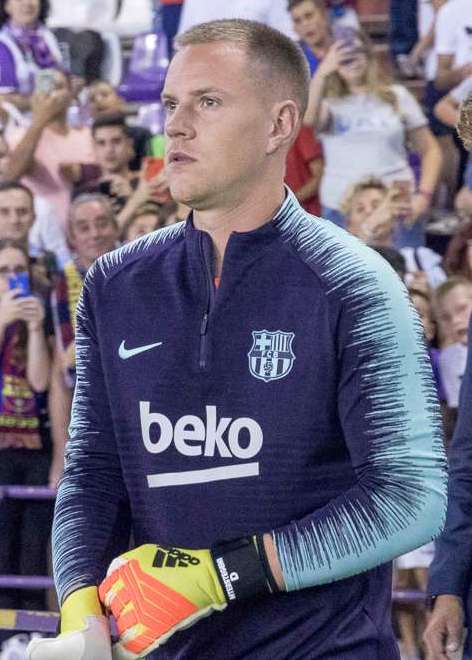
มาร์ค-อันเดร แทร์ สเตเกิน

| name = มาร์ค-อันเดร แทร์ สเตเกิน
| image = Real Valladolid - FC Barcelona, 2018-08-25 (79) (cropped).jpg
| caption = แทร์ สเตเกิน ขณะลงฝึกซ้อมกับบาร์เซโลนา ก่อนเกมลาลิกา
| fullname = มาร์ค-อันเดร แทร์ สเตเกิน
| birth_place = เมินเชินกลัทบัค, เยอรมนี
| height = 1.87 เมตร
| position = ผู้รักษาประตู
| currentclub = สโมสรฟุตบอลบาร์เซโลนา|บาร์เซโลนา
| clubnumber = 1
| youthyears1 = 1996–2010 | youthclubs1 = โบรุสซีอาเมินเชินกลัทบัค
| years1 = 2009–2011 | clubs1 = โบรุสซีอาเมินเชินกลัทบัค 2 | caps1 = 18 | goals1 = 0
| years2 = 2009–2014 | clubs2 = โบรุสซีอาเมินเชินกลัทบัค | caps2 = 115 | goals2 = 0
| years3 = 2014– | clubs3 = สโมสรฟุตบอลบาร์เซโลนา|บาร์เซโลนา | caps3 = 278 | goals3 = 0
| nationalteam1 = ฟุตบอลเยาวชนทีมชาติเยอรมนี|เยอรมนี อายุไม่เกิน 16 ปี | nationalyears1 = 2007–2008 | nationalcaps1 = 7 | nationalgoals1 = 0
| nationalteam2 = ฟุตบอลเยาวชนทีมชาติเยอรมนี|เยอรมนี อายุไม่เกิน 17 ปี | nationalyears2 = 2008–2009 | nationalcaps2 = 16 | nationalgoals2 = 0
| nationalteam3 = ฟุตบอลเยาวชนทีมชาติเยอรมนี|เยอรมนี อายุไม่เกิน 18 ปี | nationalyears3 = 2009–2010 | nationalcaps3 = 8 | nationalgoals3 = 0
| nationalteam4 = ฟุตบอลเยาวชนทีมชาติเยอรมนี|เยอรมนี อายุไม่เกิน 19 ปี | nationalyears4 = 2010–2011 | nationalcaps4 = 5 | nationalgoals4 = 0
| nationalteam5 = ฟุตบอลทีมชาติเยอรมนี รุ่นอายุไม่เกิน 21 ปี|เยอรมนี อายุไม่เกิน 21 ปี | nationalyears5 = 2012–2015 | nationalcaps5 = 13 | nationalgoals5 = 0
| nationalteam6 = ฟุตบอลทีมชาติเยอรมนี|เยอรมนี | nationalyears6 = 2012– | nationalcaps6 = 27 | nationalgoals6 = 0
MedalCountry|
มาร์ค-อันเดร แทร์ สเตเกิน (; เกิด 30 เมษายน ค.ศ. 1992) เป็นนักฟุตบอลชาวเยอรมนี ปัจจุบันลงเล่นให้กับสโมสรฟุตบอลบาร์เซโลนา|บาร์เซโลนา ในลาลิกา ลีกสูงสุดของสเปน และฟุตบอลทีมชาติเยอรมนี|ทีมชาติเยอรมนี ในตำแหน่งผู้รักษาประตูcite web|title= Barcelona ter Stegen as "the new Manuel Neuer"|work=Deutscher Fußball-Bund | date = 22 January 2015
ตัวเขาอยู่กับโบรุสซีอาเมินเชินกลัทบัคทั้งสิ้น 4 ปี ลงเล่นเกมบุนเดสลีกา ทั้งสิ้น 108 นัด เขาได้ย้ายร่วมทีมบาร์เซโลนา ด้วยค่าตัว 12 ล้านยูโร เขาคว้าสามแชมป์ในฤดูกาลแรกกับทีมจากแคว้นกาตาลุญญา|กาตาลัน ในฤดูกาลล่าสุดตัวเขาลงเล่นครบ 38 นัดในลีกและพาทีมคว้าแชมป์ลาลิกา #1Marc-André ter Stegen transfermarkt.com
สเตเกิน ได้รับใช้ทีมชาติเยอรมนีตั้งแต่ฟุตบอลเยาวชนทีมชาติเยอรมนี|ทีมรุ่นอายุไม่เกิน 16 ปี จนถึงได้ขึ้นไปเล่นชุดใหญ๋ในปี ค.ศ. 2012 เขายังเป็นส่วนหนึ่งของทีมที่ผ่านเข้าสู่ฟุตบอลชิงแชมป์แห่งชาติยุโรป 2016 รอบแพ้คัดออก|รอบรองชนะเลิศ ฟุตบอลชิงแชมป์แห่งชาติยุโรป 2016, ชนะเลิศ ฟีฟ่าคอนเฟเดอเรชันส์คัพ 2017 และการตกรอบแรกในฟุตบอลโลก 2018 ที่รัสเซีย อีกด้วย แต่โดยส่วนมากเขาจะตกเป็นตัวสำรองของมานูเอ็ล น็อยเออร์
== สถิติอาชีพ ==
=== สโมสร ===
updated|30 เมษายน ค.ศ. 2021|
| class=wikitable style="text-align:center"
|-
!rowspan=2|สโมสร
!rowspan=2|ฤดูกาล
!colspan=3|ลีก
!colspan=2|ถ้วยหมายถึงการแข่งขันฟุตบอลถ้วยรายการ เดเอ็ฟเบ-โพคาล และ โคปาเดลเรย์
!colspan=2|ถ้วยยุโรป
!colspan=2|อื่นๆ
!colspan=2|รวม
|-
!ดิวิชั่น!!ลงเล่น!!ประตู!!ลงเล่น!!ประตู!!ลงเล่น!!ประตู!!ลงเล่น!!ประตู!!ลงเล่น!!ประตู
|-
|rowspan=5|โบรุสซีอาเมินเชินกลัทบัค
|บุนเดิสลีกา ฤดูกาล 2010–11|2010–11
|rowspan=5|บุนเดิสลีกา
|6||0||0||0||colspan=2|—||2ทั้ง 2 นัดคือการเล่นในการ บุนเดิสลีกา ฤดูกาล 2010–11#เพลย์ออฟเลื่อนชั้น-ตกชั้น|เพลย์ออฟเลื่อนชั้น-ตกชั้น ของบุนเดิสลีกา||0||8||0
|-
|บุนเดิสลีกา ฤดูกาล 2011–12|2011–12
|34||0||5||0||colspan=2|—||colspan=2|—||39||0
|-
|บุนเดิสลีกา ฤดูกาล 2012–13|2012–13
|34||0||2||0||9ลงเล่น 2 นัดใน ยูฟ่าแชมเปียนส์ลีก ฤดูกาล 2012–13|ยูฟ่าแชมเปียนส์ลีก,และ 7 นัดใน ยูฟ่ายูโรปาลีก ฤดูกาล 2012–13|ยูฟ่ายูโรปาลีก||0||colspan=2|—||45||0
|-
|บุนเดิสลีกา ฤดูกาล 2013–14|2013–14
|34||0||1||0||colspan=2|—||colspan=2|—||35||0
|-
!colspan=2|รวม
!108!!0!!8!!0!!9!!0!!2!!0!!127!!0
|-
|rowspan=7|สโมสรฟุตบอลบาร์เซโลนา|บาร์เซโลนา
|สโมสรฟุตบอลบาร์เซโลนาในฤดูกาล 2014–15|2014–15
|rowspan=7|ลาลิกา
|0||0||8||0||13ทุกนัดเล่นใน ยูฟ่าแชมเปียนส์ลีก||0||colspan=2|—||21||0
|-
|สโมสรฟุตบอลบาร์เซโลนาในฤดูกาล 2015–16|2015–16
|7||0||7||0||10||0||2รวมถึงการเล่นใน ซูเปร์โกปาเดเอสปัญญา||0||26||0
|-
|สโมสรฟุตบอลบาร์เซโลนาในฤดูกาล 2016–17|2016–17
|36||0||1||0||9||0||0||0||46||0
|-
|สโมสรฟุตบอลบาร์เซโลนาในฤดูกาล 2017–18|2017–18
|37||0||0||0||9||0||2||0||48||0
|-
|สโมสรฟุตบอลบาร์เซโลนาในฤดูกาล 2018–19|2018–19
|38||0||2||0||11||0||1||0||49||0
|-
|สโมสรฟุตบอลบาร์เซโลนาในฤดูกาล 2019–20|2019–20
|36||0||2||0||8||0||0||0||46||0
|-
|สโมสรฟุตบอลบาร์เซโลนาในฤดูกาล 2020–21|2020–21
|27||0||4||0||5||0||2||0||38||0
|-
!colspan="3"| รวม
!178!!0!!24!!0!!65!!0!!7!!0!!274!!0
|-
!colspan="3"|รวมทั้งหมด
!286!!0!!32!!0!!74!!0!!9!!0!!401!!0
|
=== ทีมชาติ ===
==เกียรติประวัติ==
===สโมสร===
บาร์เซโลนา
* ลาลิกา: ลาลิกา ฤดูกาล 2014–15|2014–15, ลาลิกา ฤดูกาล 2015–16|2015–16, ลาลิกา ฤดูกาล 2017–18|2017–18, ลาลิกา ฤดูกาล 2018–19|2018–19
* โกปาเดลเรย์: โกปาเดลเรย์ ฤดูกาล 2014–15|2014–15, โกปาเดลเรย์ ฤดูกาล 2015–16|2015–16, โกปาเดลเรย์ ฤดูกาล 2016–17|2016–17, โกปาเดลเรย์ ฤดูกาล 2017–18|2017–18, โกปาเดลเรย์ ฤดูกาล 2020–21|2020–21
* ซูเปร์โกปาเดเอสปัญญา: ซูเปร์โกปาเดเอสปัญญา 2016|2016, ซูเปร์โกปาเดเอสปัญญา 2018|2018
* ยูฟ่าแชมเปียนส์ลีก: ยูฟ่าแชมเปียนส์ลีก ฤดูกาล 2014–15|2014–15
* ยูฟ่าซูเปอร์คัพ: ยูฟ่าซูเปอร์คัพ 2015|2015
* ฟุตบอลชิงแชมป์สโมสรโลก: ฟุตบอลชิงแชมป์สโมสรโลก 2015|2015
===ทีมชาติ===
เยอรมนี
* ฟุตบอลชิงแชมป์แห่งชาติยุโรปรุ่นอายุไม่เกิน 17 ปี: ฟุตบอลชิงแชมป์แห่งชาติยุโรปรุ่นอายุไม่เกิน 17 ปี 2009|2009
* ฟีฟ่าคอนเฟเดอเรชันส์คัพ: ฟีฟ่าคอนเฟเดอเรชันส์คัพ 2017|2017
===รางวัลส่วนบุคคล===
* ฟุตบอลชิงแชมป์แห่งชาติยุโรปรุ่นอายุไม่เกิน 17 ปี ทีมยอดเยี่ยมประจำการแข่งขัน: ฟุตบอลชิงแชมป์แห่งชาติยุโรปรุ่นอายุไม่เกิน 17 ปี#ทีมยอดเยี่ยมประจำการแข่งขัน|2009
* เหรียญฟริทซ์ วัลเทอร์: รุ่นอายุไม่เกิน 17 ปี เหรียญทองแดง 2009
* เหรียญฟริทซ์ วัลเทอร์: รุ่นอายุไม่เกิน 19 ปี เหรียญทอง 2011
* "คิกเกอร์ (นิตยสารกีฬา)|คิกเกอร์": บุนเดสลีกา ผู้รักษาประตูยอดเยี่ยมประจำฤดูกาล บุนเดสลีกา ฤดูกาล 2011–12|2011–12
* ยูฟ่าแชมเปียนส์ลีก|ยูฟ่าแชมเปียนส์ลีก ทีมยอดเยี่ยมประจำการแข่งขัน: ยูฟ่าแชมเปียนส์ลีก 2014–15#ทีมยอดเยี่ยมประจำการแข่งขัน|2014–15
* ยูฟ่าแชมเปียนส์ลีก|ยูฟ่าเซฟยอดเยี่ยมประจำฤดูกาล: ยูฟ่าแชมเปียนส์ลีก 2014–15|2014–15
* ฟีฟ่าคอนเฟเดอเรชันส์คัพ 2017 ผู้เล่นยอดเยี่ยมในนัดชิงชนะเลิศ: ฟีฟ่าคอนเฟเดอเรชันส์คัพ 2017 นัดชิงชนะเลิศ|2017
* ฟิฟโปรเวิลด์ ทีมลำดับที่ 5: 2018
* ทีมแห่งปีของยูฟ่า: ทีมแห่งปีของยูฟ่า#ทีมแห่งปี 2018|2018
==บันทึก==
== อ้างอิง ==
== แหล่งข้อมูลอื่น ==
* FC Barcelona official profile
*
*
*
Navboxes
| title = ทีมชาติเยอรมนี
| bg = white
| fg = black
| bordercolor = black
หมวดหมู่:นักฟุตบอลชาวเยอรมัน
หมวดหมู่:ผู้เล่นในลาลิกา
หมวดหมู่:ผู้เล่นในบุนเดิสลีกา
หมวดหมู่:บุคคลจากเมินเชินกลัทบัค
หมวดหมู่:ผู้รักษาประตูฟุตบอล
หมวดหมู่:ผู้เล่นสโมสรฟุตบอลบาร์เซโลนา
หมวดหมู่:ผู้เล่นในฟุตบอลโลก 2018
หมวดหมู่:ผู้เล่นในฟุตบอลโลก 2022
หมวดหมู่:นักฟุตบอลต่างชาติในลีกสเปน
หมวดหมู่:ผู้เล่นในชุดชนะเลิศยูฟ่าแชมเปียนส์ลีก
หมวดหมู่:ผู้เล่นโบรุสซีอาเมินเชินกลัทบัค
หมวดหมู่:ผู้เล่นในฟุตบอลชิงแชมป์แห่งชาติยุโรป 2024